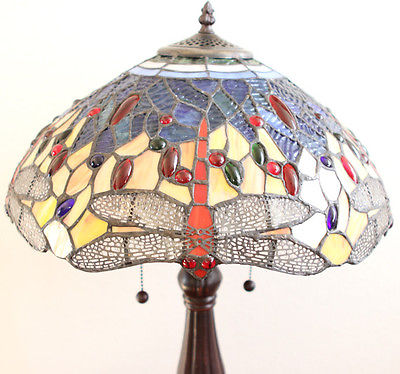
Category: lamp